Ernest Brooks (photographer)

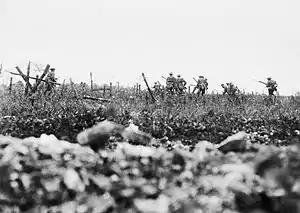
A front-line combat photograph: soldiers of the Wiltshire Regiment going "over the top" on 7 August 1916, during the Battle of the Somme.

Ernest Brooks (23 February 1876 – 1957) was a British photographer, best known for his war photography from the First World War. He was the first official photographer to be appointed by the British military, and produced several thousand images between 1915 and 1918, more than a tenth of all British official photographs taken during the war. His work was often posed and formal, but several of his less conventional images are marked by a distinctive use of silhouette. Before and immediately after the war he worked as an official photographer to the Royal Family, but was dismissed from this appointment and stripped of his official honours in 1925, for reasons that were not officially made public.